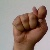
The image shows a hand gesture representing the letter 'T' in Indian Sign Language.